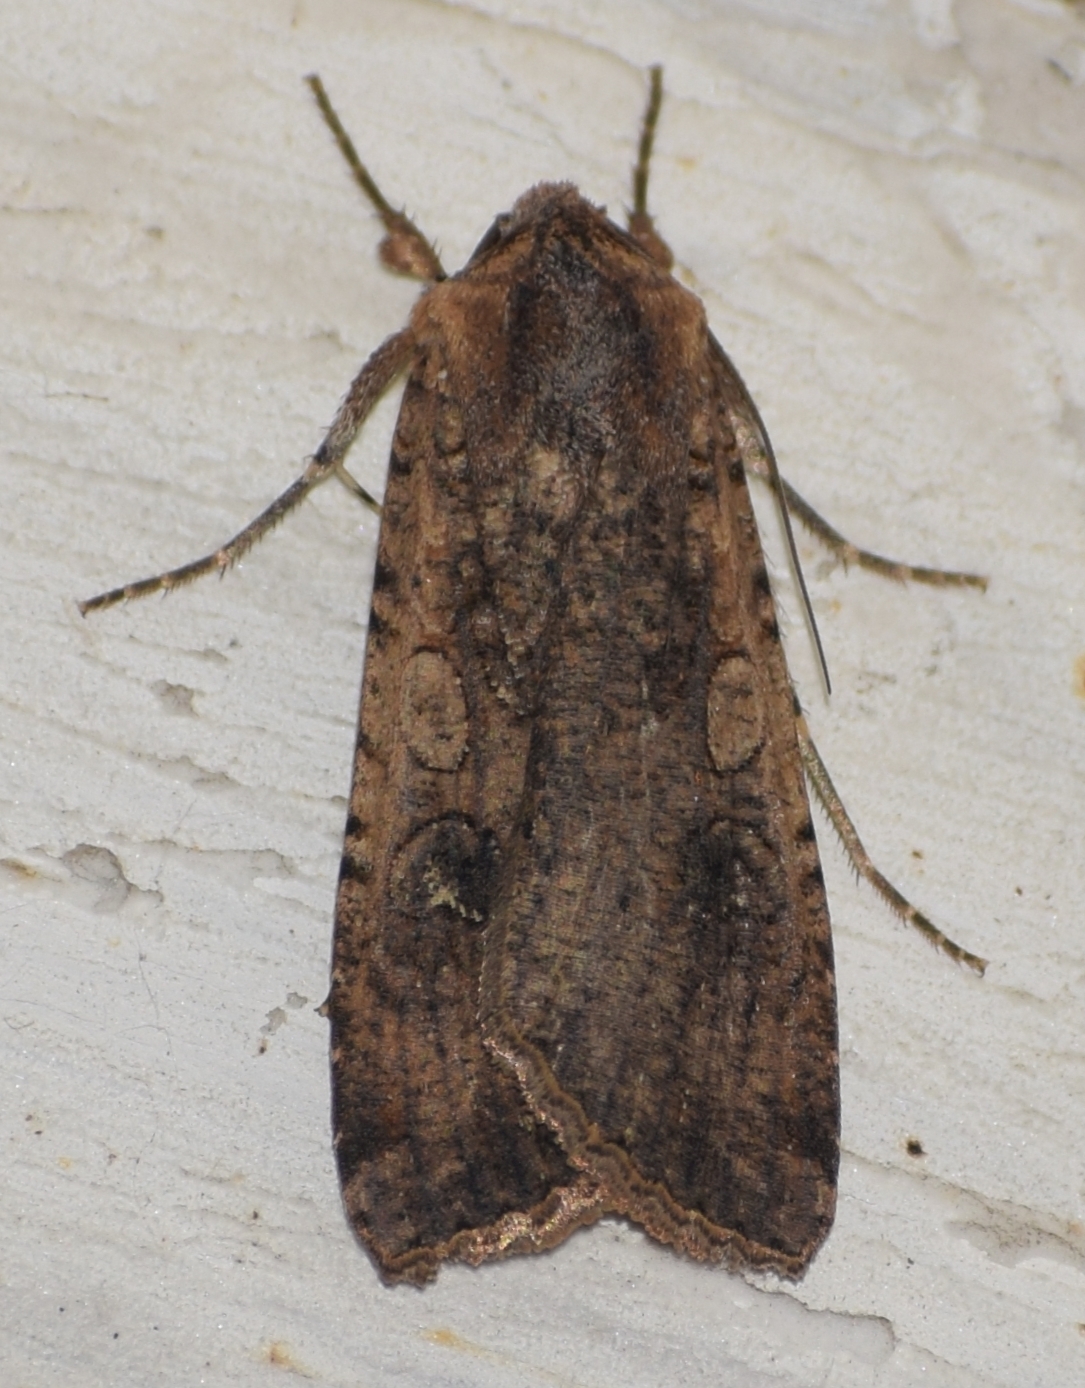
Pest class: cutworms